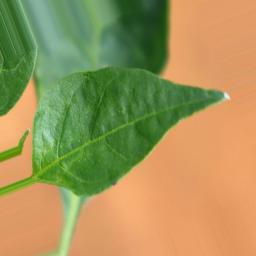
Label: healthy